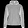
Label: Coat